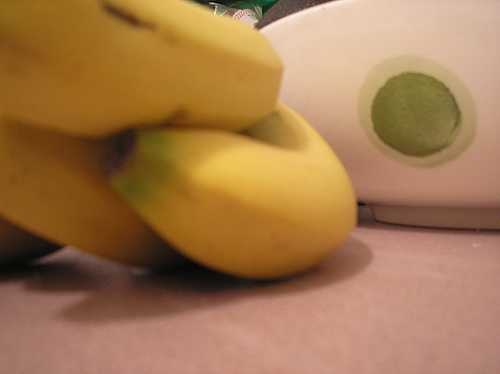
Label: Banana